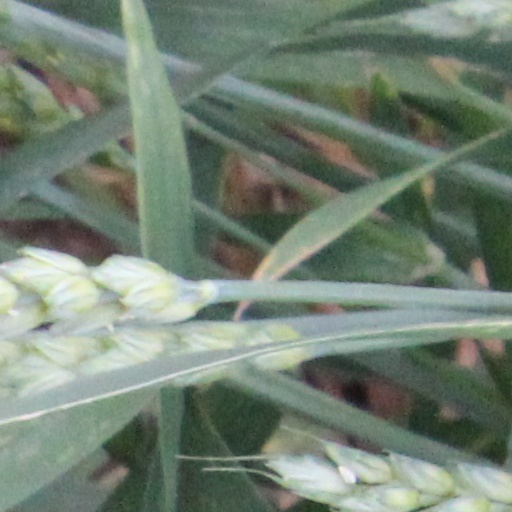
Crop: wheat